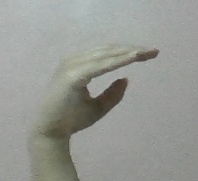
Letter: jeem